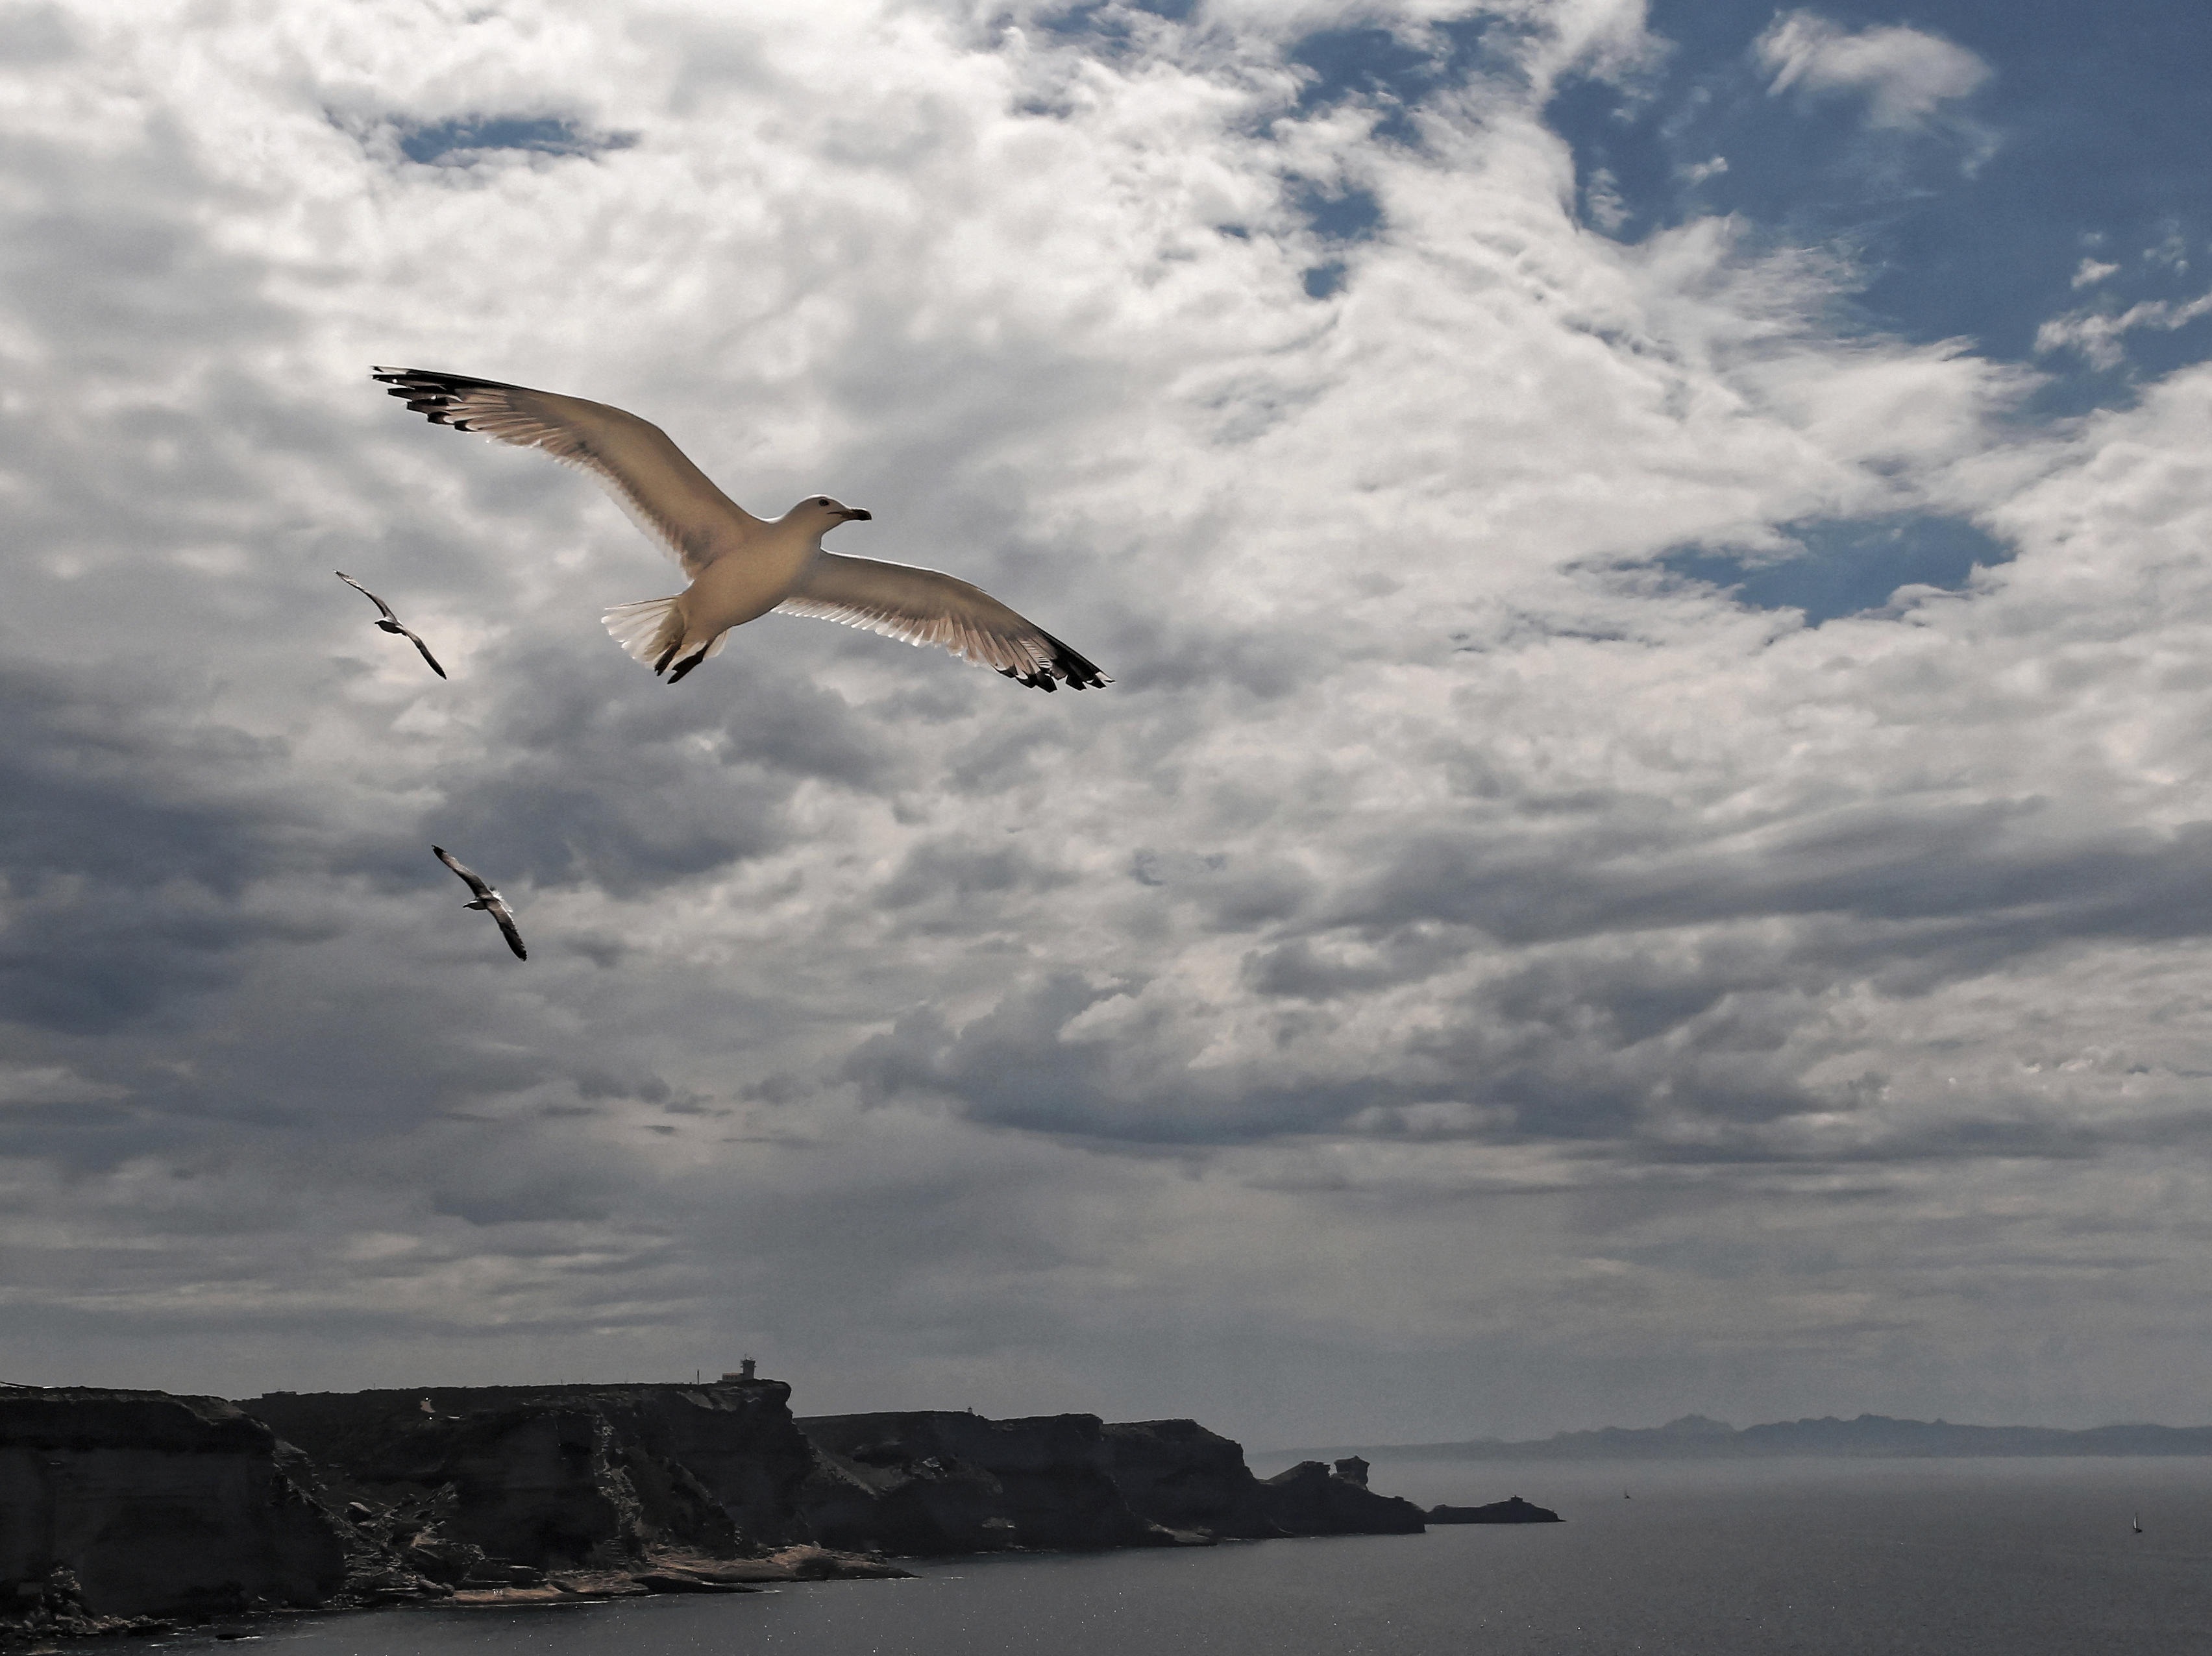
sea, coast, nature, ocean, bird, wing, cloud, sky, seabird, travel, france, gull, flight, island, vertebrate, cloudy sky, corsican, flying seagull, bird flight, charadriiformes, mouth of bonifacio